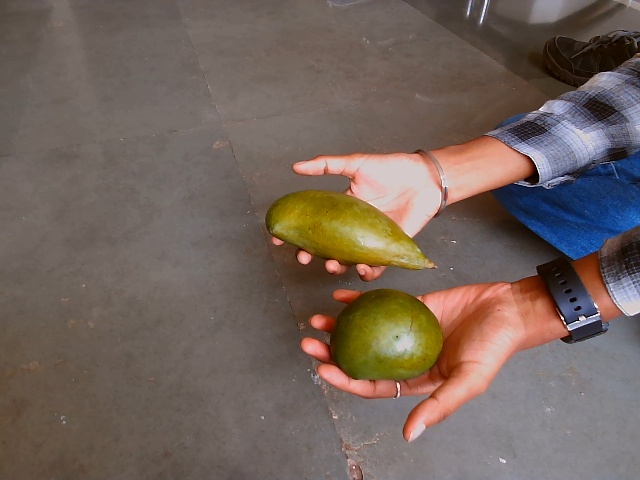
Label: Raw_Mango